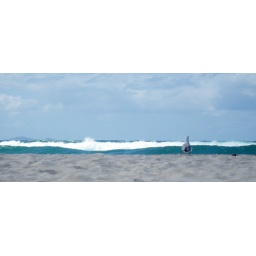
November holiday - beach near the lighthouse at Byron Bay